Trysil Municipality

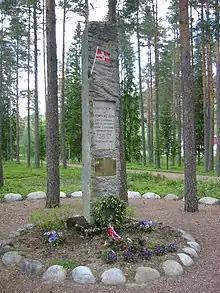
War memorial for the bombardment by German aviators

On 1 January 1838, the prestegjeld of Trysil was established as a civil municipality (see formannskapsdistrikt law). In 1880, the Osneset area in the western part of Trysil Municipality (population: 302) was transferred to the neighboring Åmot Municipality. On 1 January 1911, the northern part of the municipality (population: 291) was separated to join the new Engerdal Municipality. There were also some minor boundary adjustments west of the lake Osensjøen in 1943 and again in 1964 when some areas were transferred from Elverum Municipality to Trysil Municipality.